Ebrahim Tahami

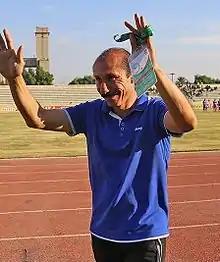

Seyed Ebrahim Tahami (born 21 September 1966 in Abadan) is an Iranian former professional who played as a midfielder for Sanat Naft Abadan, Esteghlal Ahvaz, Esteghlal Tehran and the Iran national team.